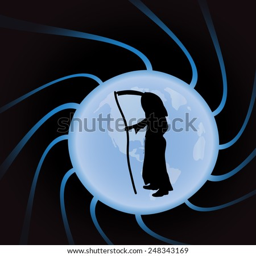
vector illustration of film character on a black background .